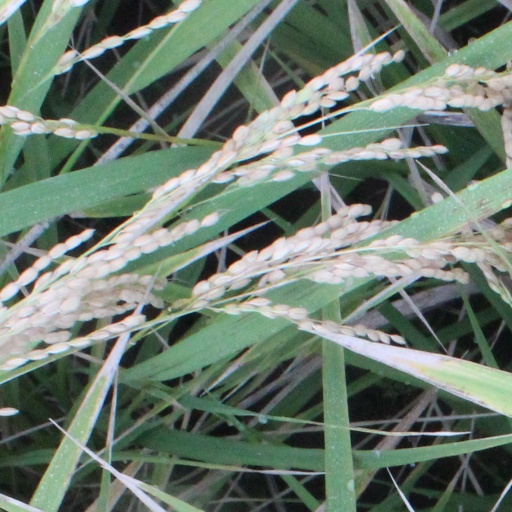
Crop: rice